Prevention of viral hemorrhagic fever

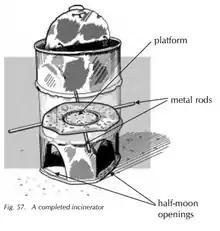
A completed incinerator

Direct, unprotected contact during disposal of infectious waste can result in accidental transmission of VHF. For this reason, all contaminated waste produced in the care of the VHF patient must be disposed of safely. All non-reusable items should be destroyed so they cannot be used again. Burning should be carried out at least daily.